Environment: real
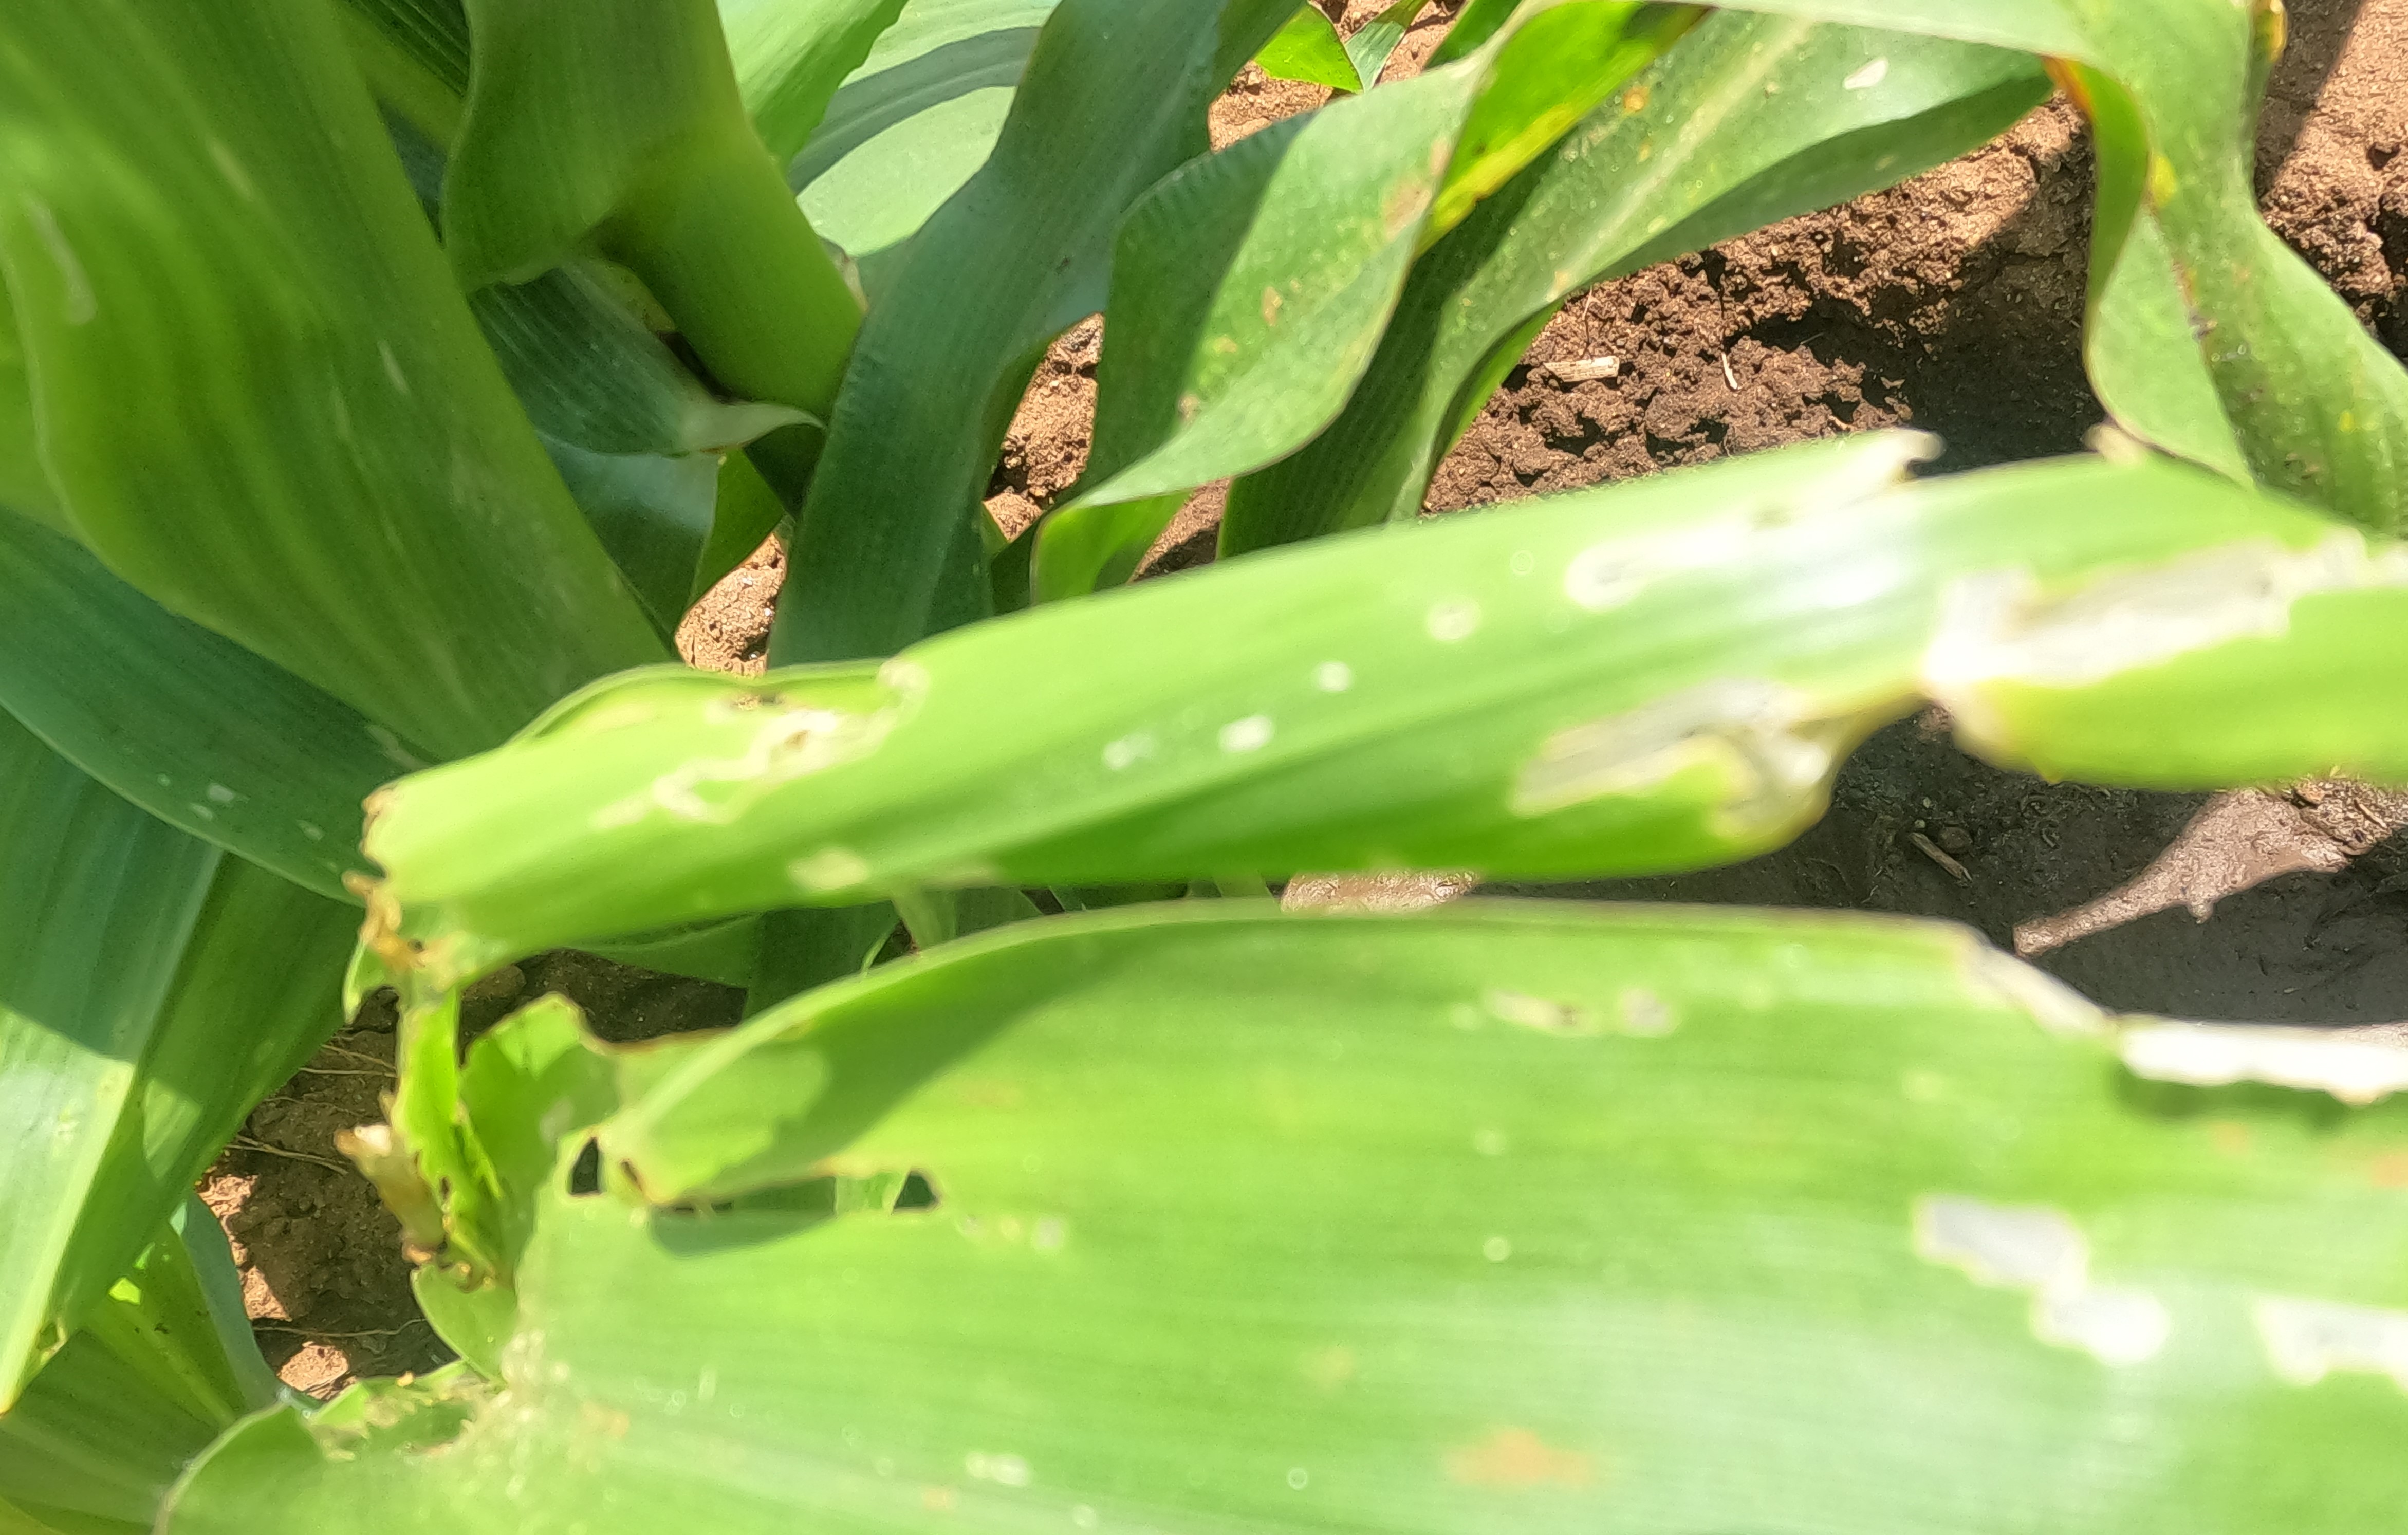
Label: fall_armyworm